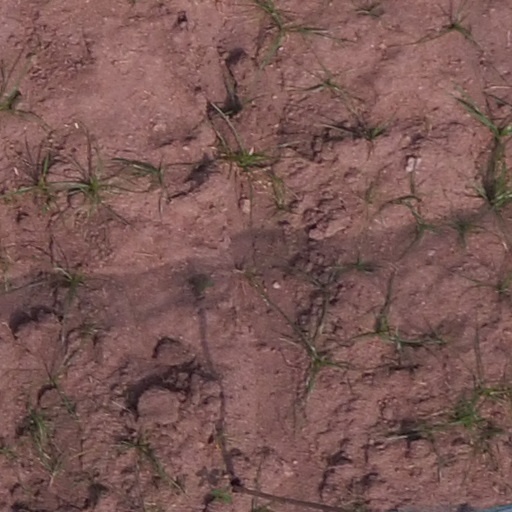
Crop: maize; corn